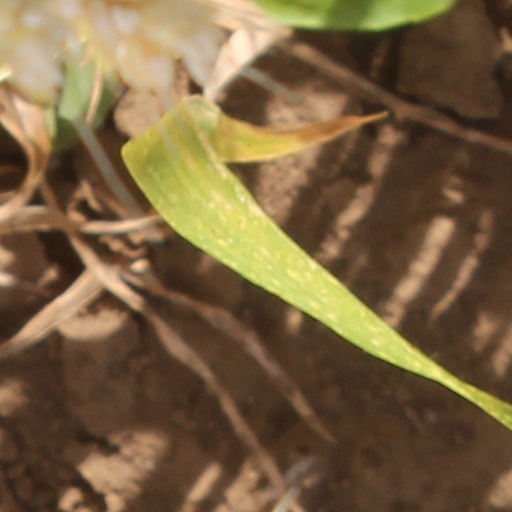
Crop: wheat